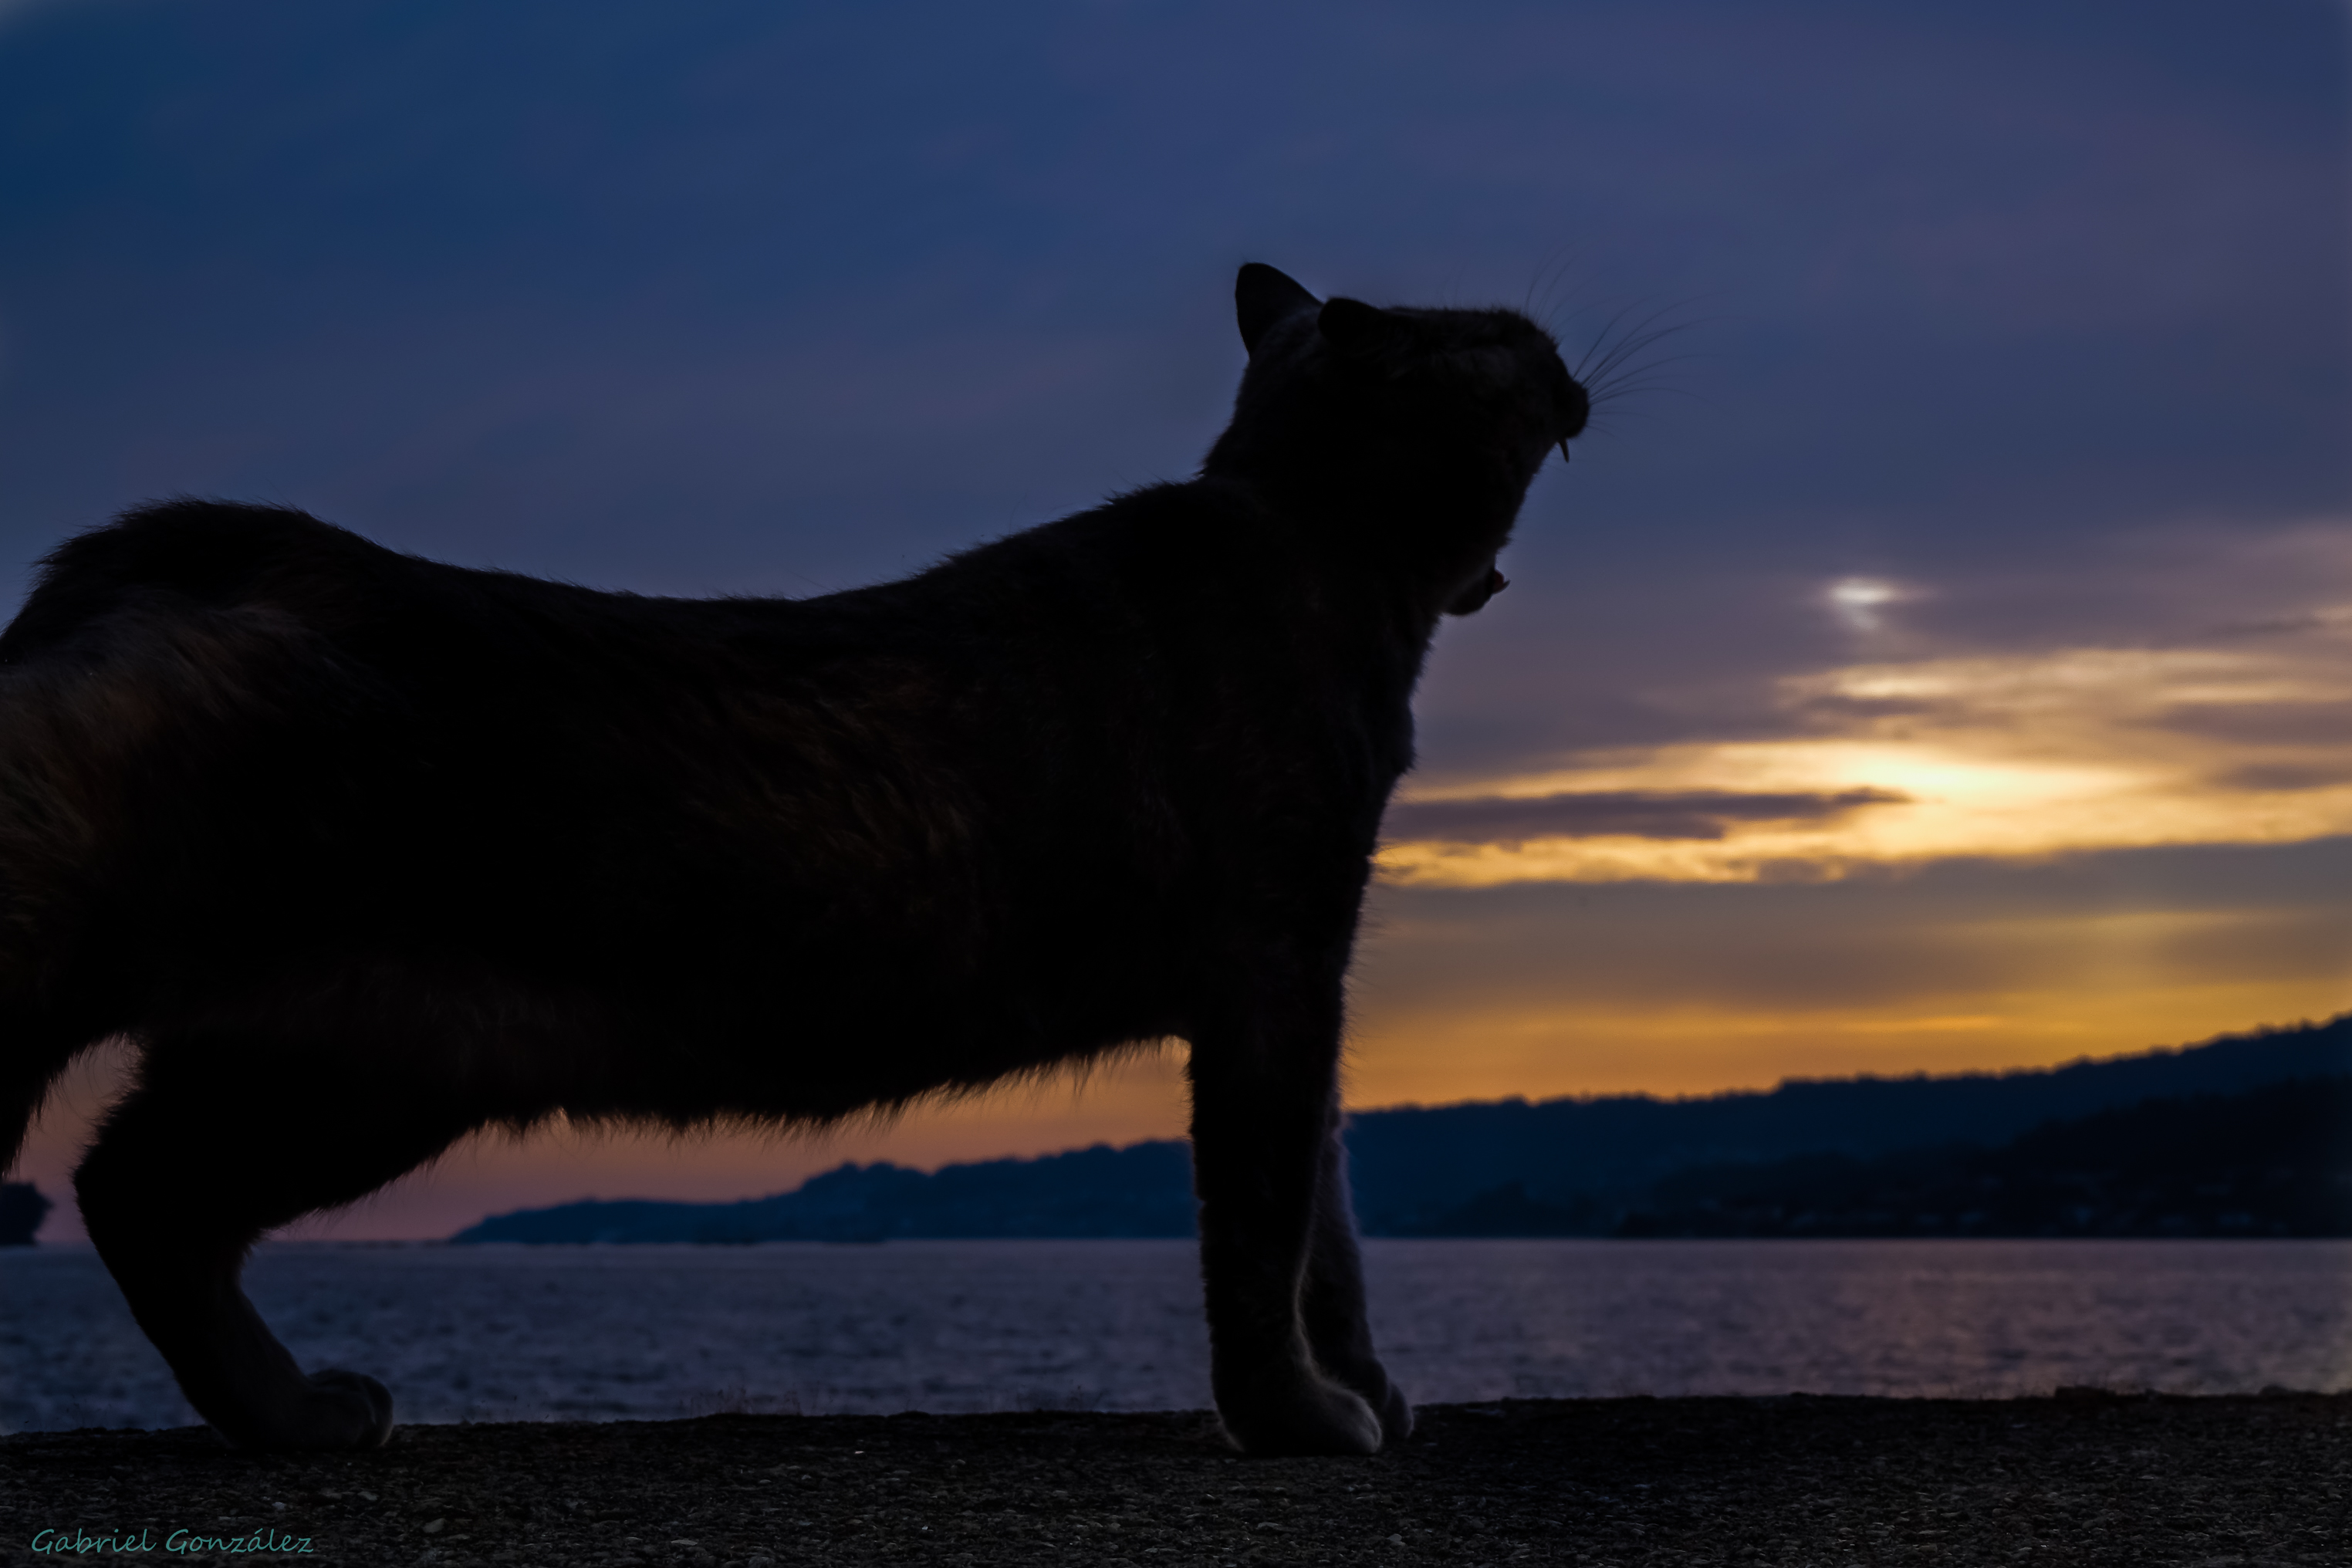
landscape, sea, silhouette, sunset, morning, evening, cat, mammal, blue, black, cats, spain, puestadesol, galicia, pontevedra, paisajes, gatos, espana, ggl1, gaby1, xovesphoto, sonyrx10, rx10, gphoto, xelodegalicia, gabrielcoru a, po0602pontevedragaliciaespa a, cattle like mammal